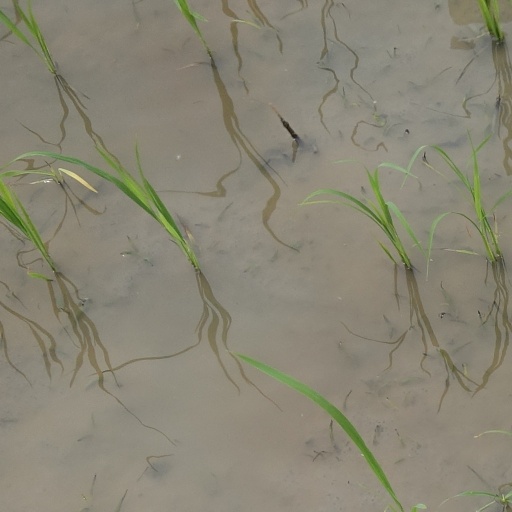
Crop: rice